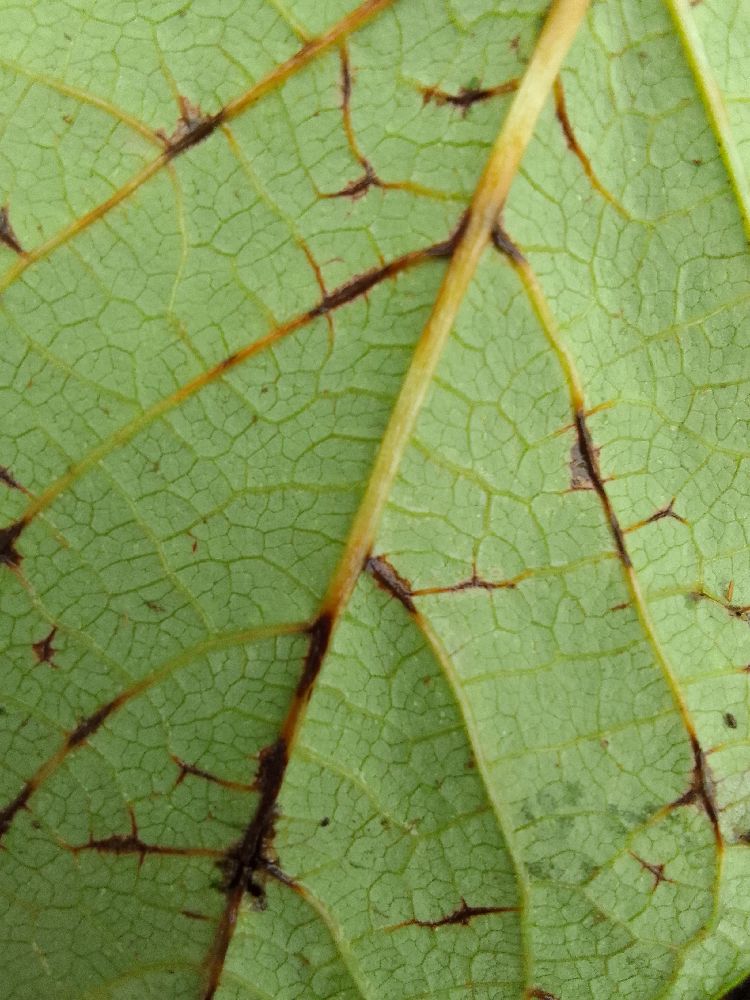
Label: anthracnose